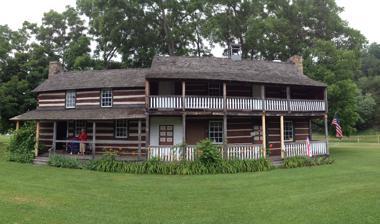
Building: John Mathias House
Country: United States of America
Year built: 1797
Historic house in West Virginia, United States United States historic place John Mathias House U.S. National Register of Historic Places John Mathias House Show map of Eastern Panhandle of West Virginia John Mathias House Show map of West Virginia John Mathias House Show map of the United States Location WV 259, Mathias, West Virginia Coordinates 38°52′39″N 78°52′3″W / 38.87750°N 78.86750°W / 38.87750; -78.86750 Area 2 acres (0.81 ha) Built c. 1797, c. 1825 Architectural style Log building NRHP reference No. 78002796 Added to NRHP November 24, 1978 John Mathias House , also known as the Mathias Homestead, is a historic home located at Mathias , Hardy County, West Virginia . It consists of two sections, one built about 1797 and the second about 1825.  The two hewn-log sections are joined by a frame "dog trot," or what has been referred to locally as the "entry."  The older section is two stories with a double porch and lightly taller than the newer section.  It was home to the Mathias family for 165 years before being deeded to the Mathias Civic Center Association in 1974. It was listed on the National Register of Historic Places in 1978. References